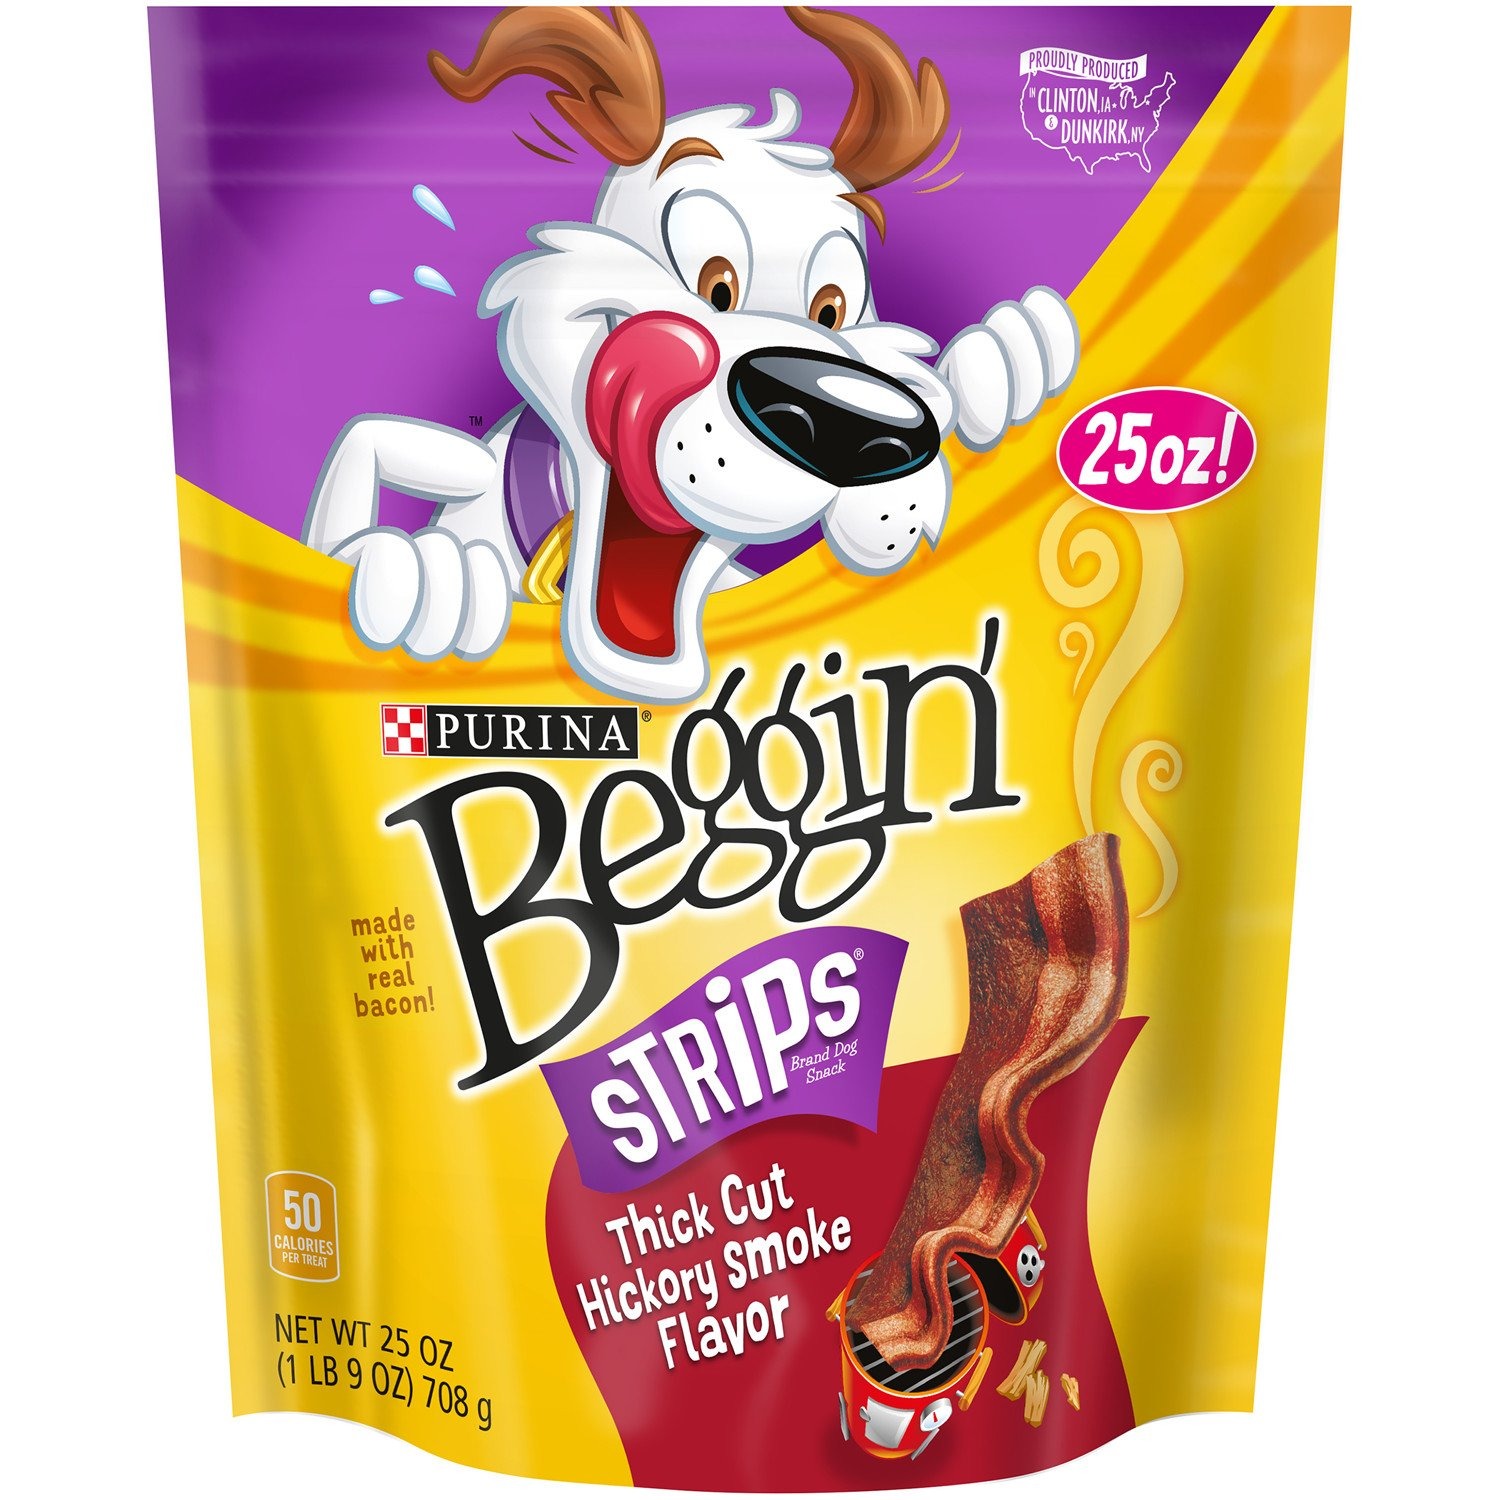
Item Name: Purina Beggin' Strips Dog Treats, Thick Cut Hickory Smoked Bacon, 25 Ounce
Bullet Point 1: More Beggin' means more eye-popping, hair-raising, spine-tingling, thicktacular fun
Bullet Point 2: Each thick cut strip is made with real bacon
Bullet Point 3: Packed with the slow-cooked taste of hickory smoke flavor
Bullet Point 4: Feed only as a treat to your adult dog, even though he thinks the two major food groups are covered. (See back panel for feeding instructions.)
Value: 25.0
Unit: Ounce

Price: 21.8